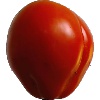
Label: Tomato 1